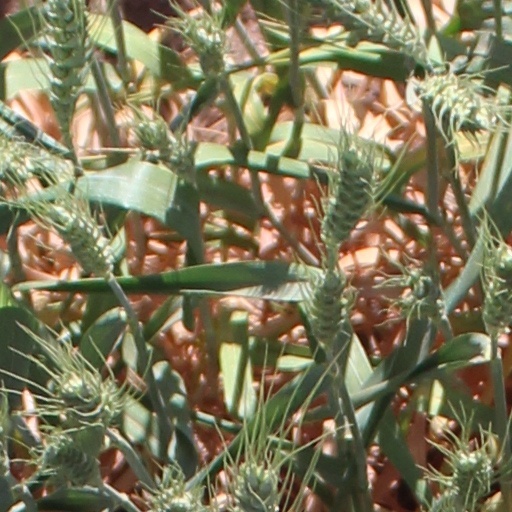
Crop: wheat